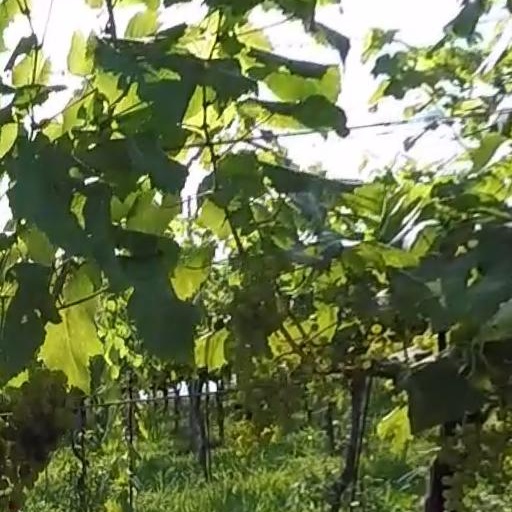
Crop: grape